Binomial nomenclature

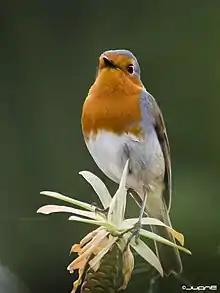
"Erithacus rubecula superbus", the Tenerife robin or petirrojo

The value of the binomial nomenclature system derives primarily from its economy, its widespread use, and the uniqueness and stability of names that the Codes of Zoological and Botanical, Bacterial and Viral Nomenclature provide: